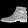
Label: Ankle boot